Jemal Gamakharia

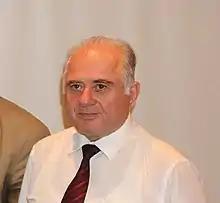
Jemal Gamakharia

Jemal Gamakharia (born 10 January 1949) is a Georgian politician. Being a native of Georgia's autonomous republic of Abkhazia and a member of the local legislature since 1991, Gamakharia was forced, along with most of the region's Georgian population, to flee the secessionist victory in Abkhazia in 1993. On 8 April 2019 he was elected chairman of the Supreme Council of Abkhazia, based in exile in the Georgian capital of Tbilisi.